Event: Nepal Earthquake
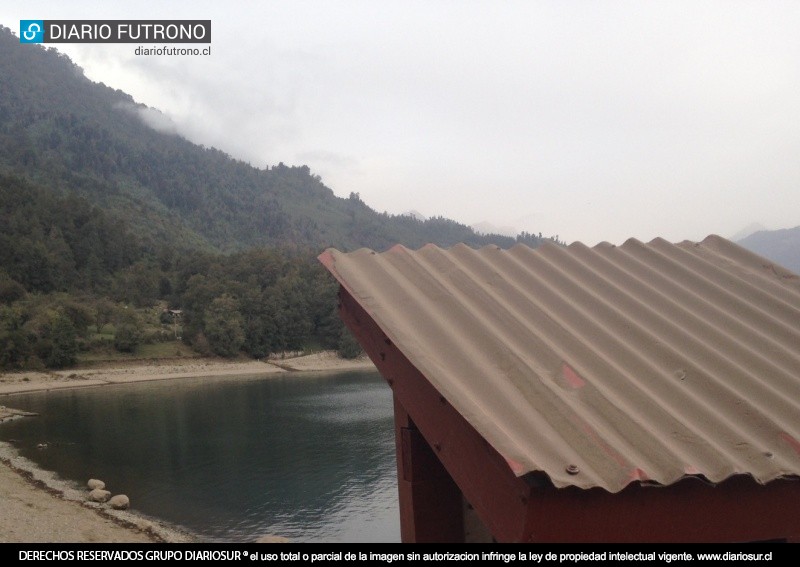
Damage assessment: no_damage